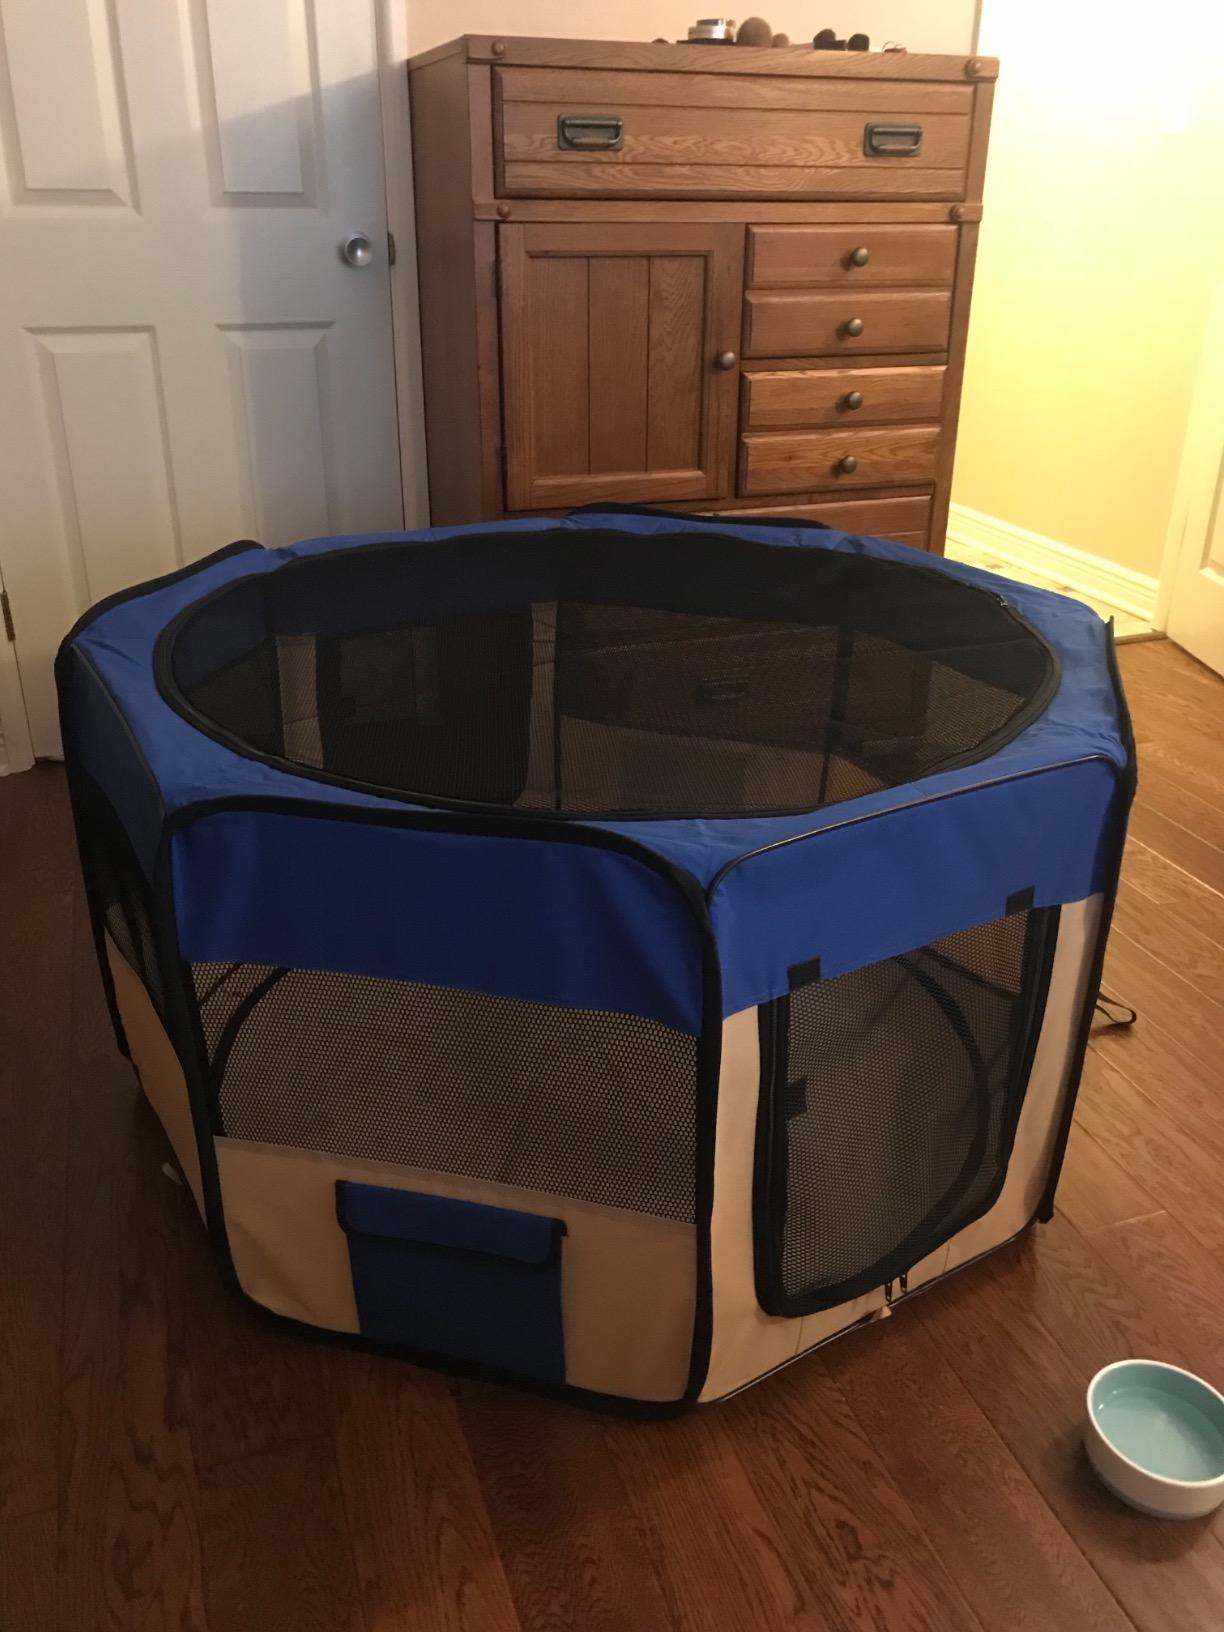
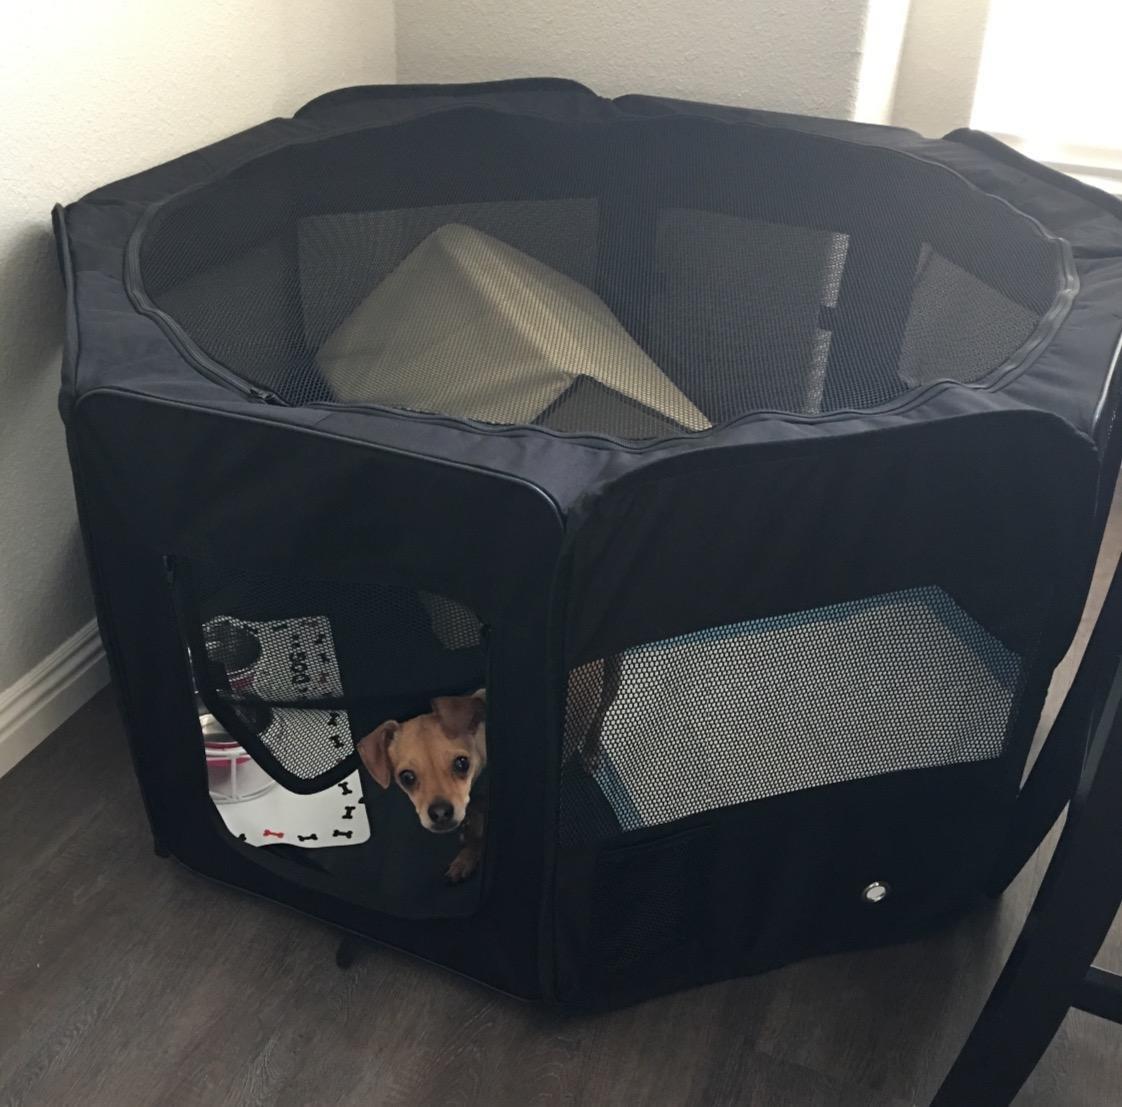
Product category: items_kennel
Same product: no